Al-Shabaab (militant group)

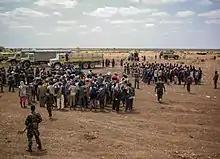
Over 200 al-Shabaab fighters surrender to AMISOM, September 2012.

Al-Shabaab rose to prominence and radicalized following the full scale Ethiopian invasion of Somalia during December 2006. At the time, al-Shabaab was about six hundred fighters strong. The invasion resulted in the deaths of many Islamic Courts Union affiliates, leaving a vacuum for the small group of several hundred youth that served as the ICU's Shabaab militia to gain prominence. During the military occupation the group garnered popular support from across many segments of Somali society, as al-Shabaab was widely viewed as a genuine resistance movement against the Ethiopian military occupation; despite its inclinations towards hardline interpretations of Islam. Though the invasion had fractured the Islamic Courts Union, it galvanized non-ethnic religious Islamic nationalism on which al-Shabaab capitalized, especially for recruitment purposes, with thousands of new recruits drawn to the group.